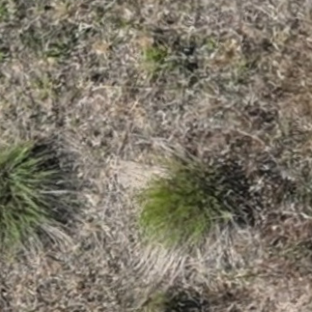
Month: july